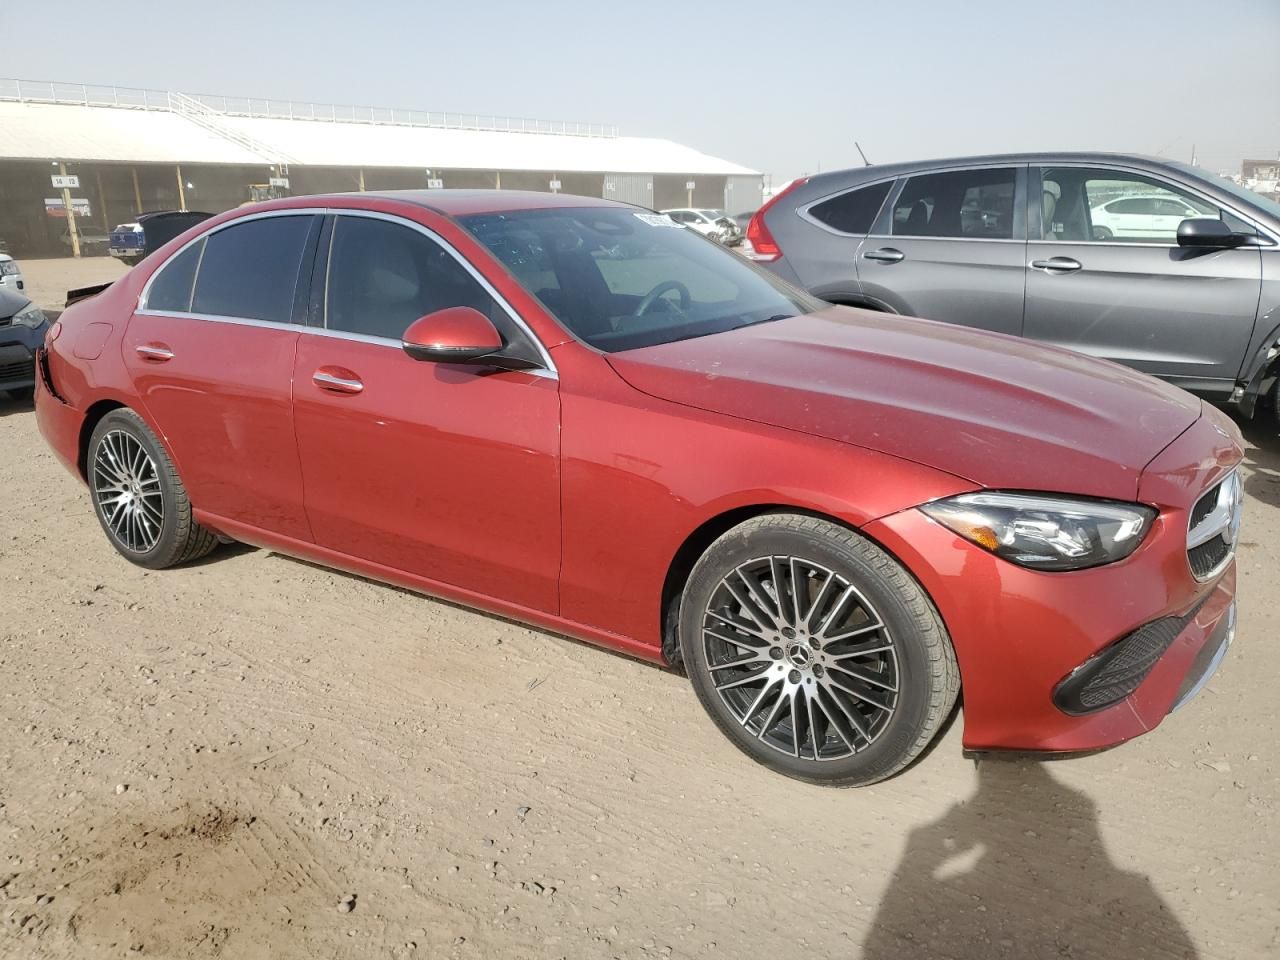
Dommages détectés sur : pare-choc arrière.
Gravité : mineur